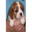
Label: dog